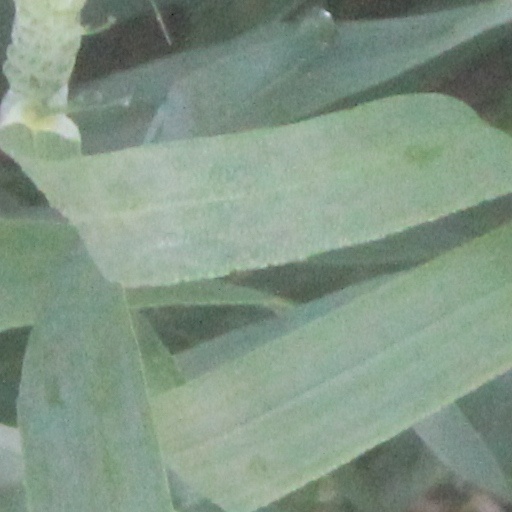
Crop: wheat